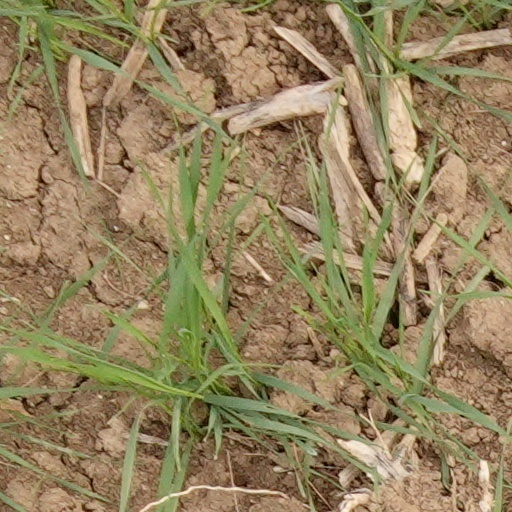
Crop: wheat